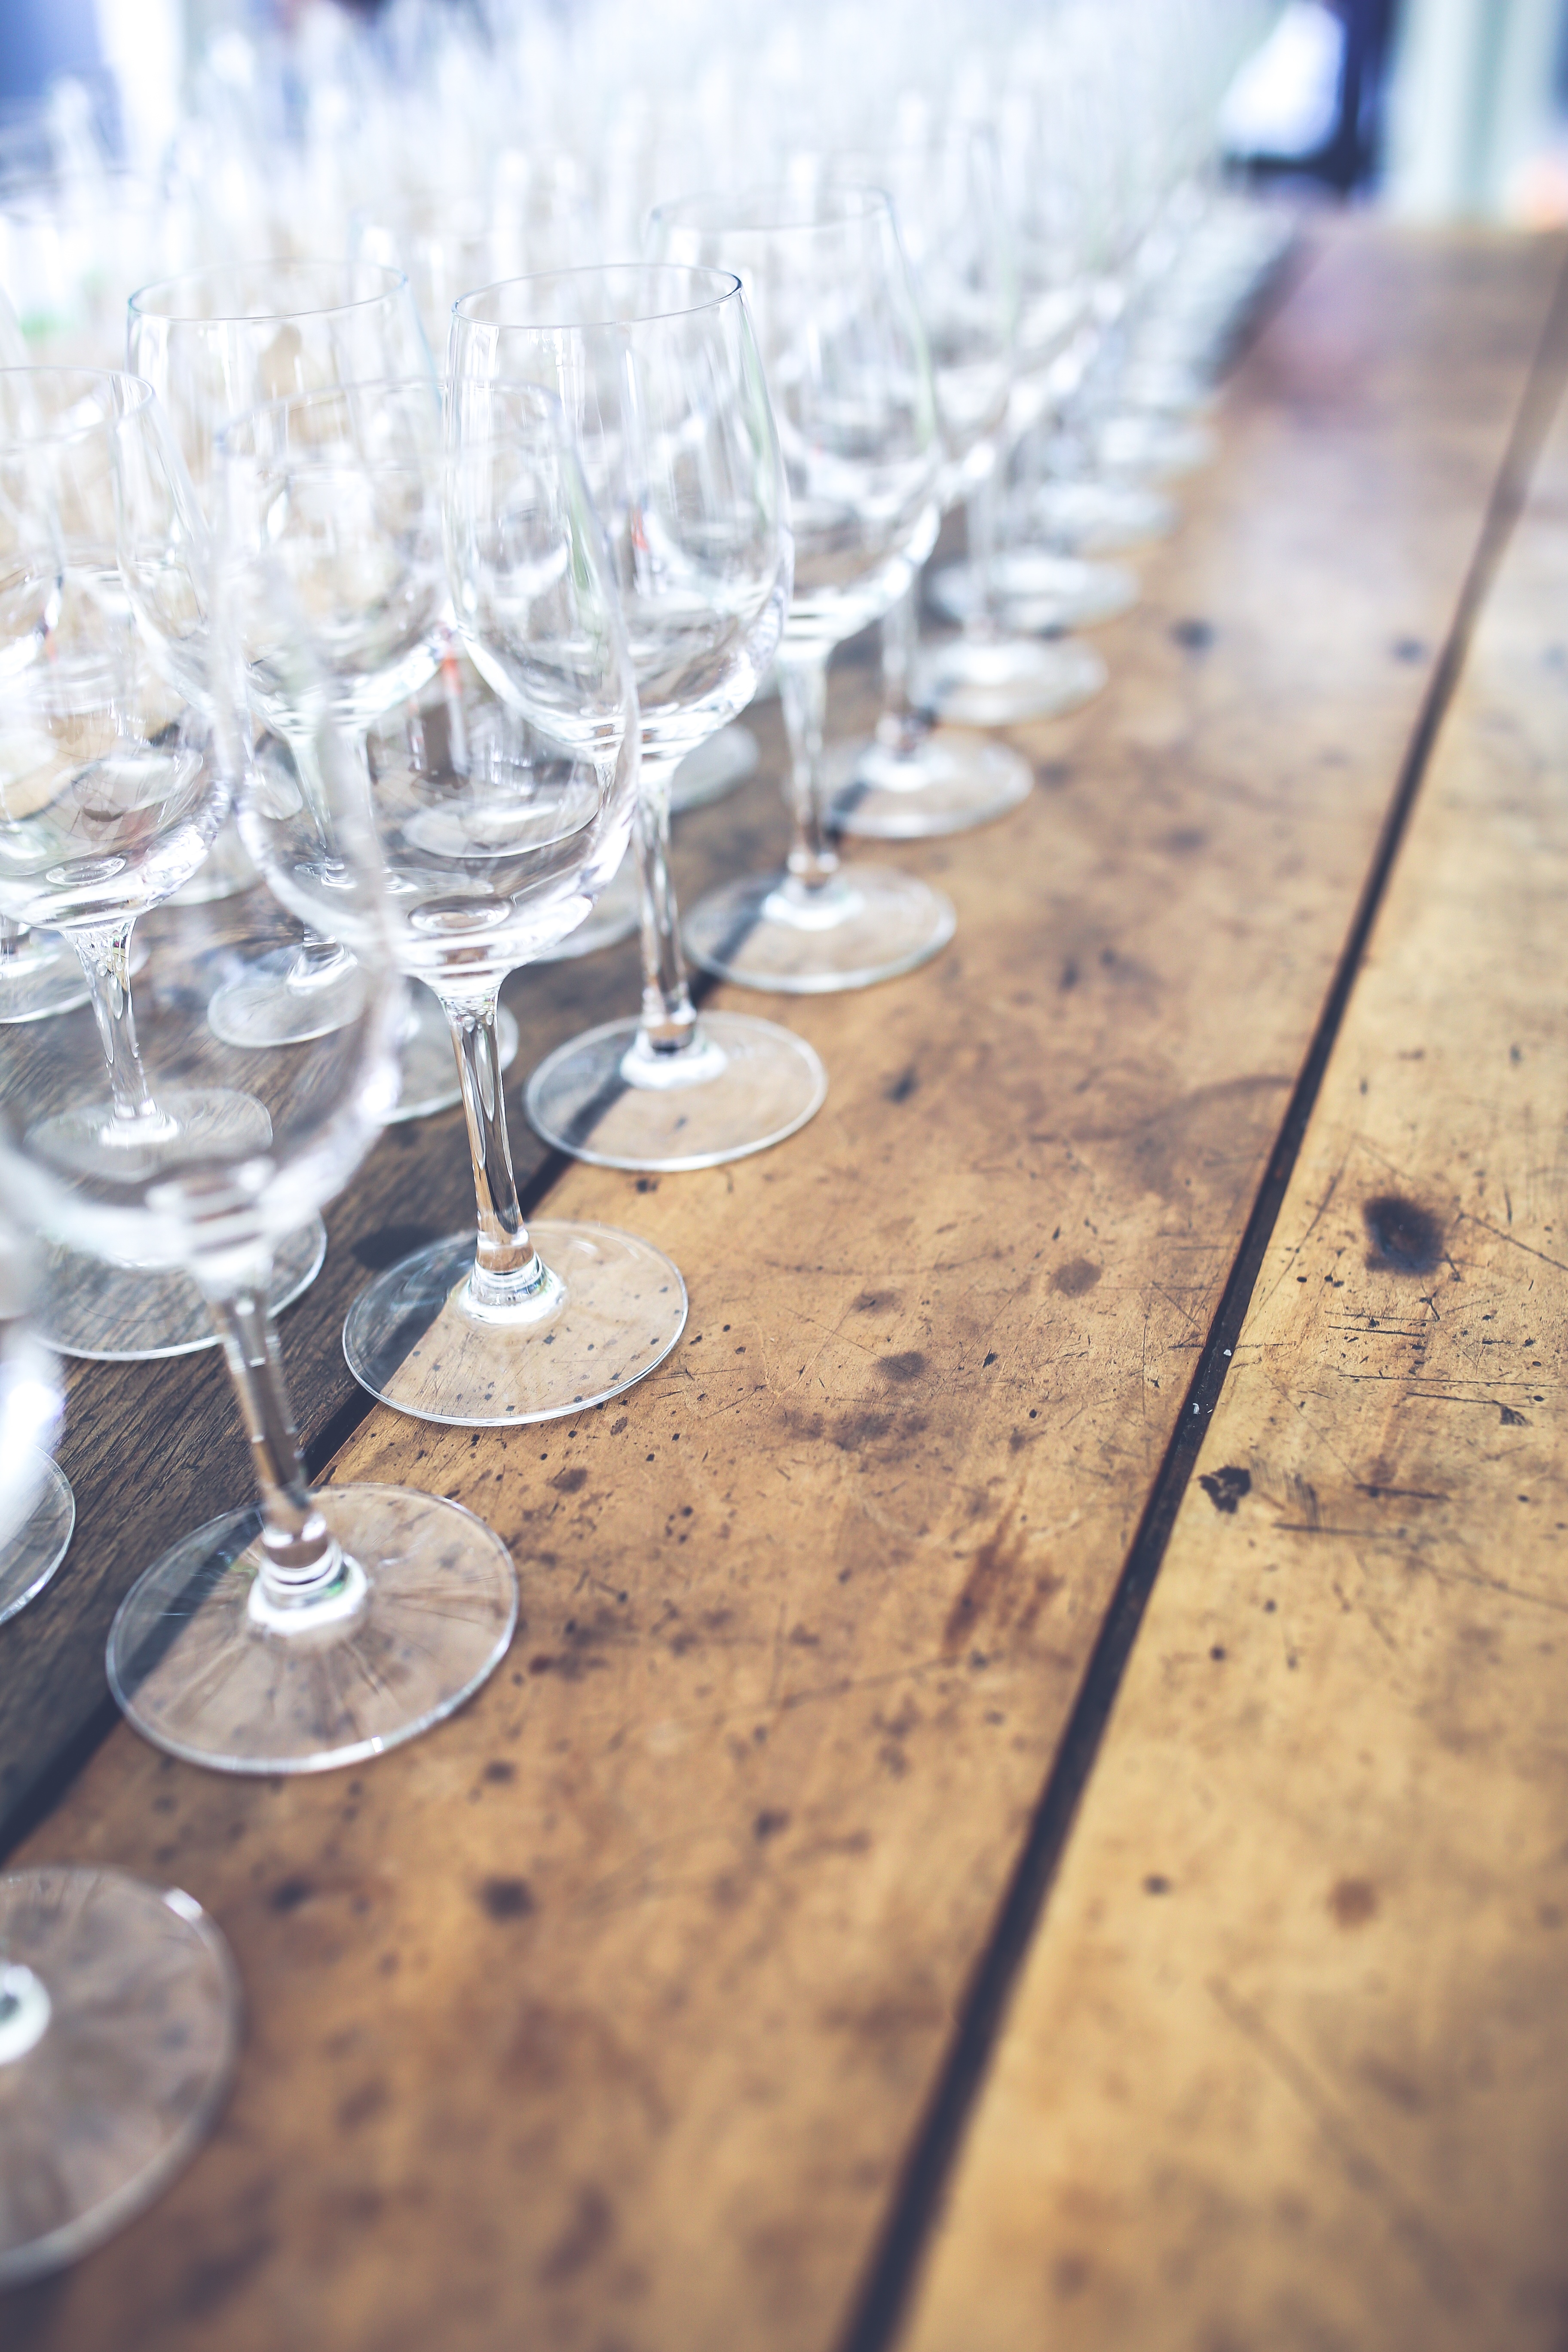
table, wood, wine, glass, color, blue, red wine, material, wine glass, glasses, wooden, party, shape, many